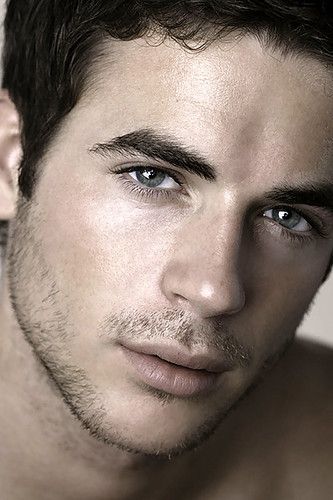
Label: Colored